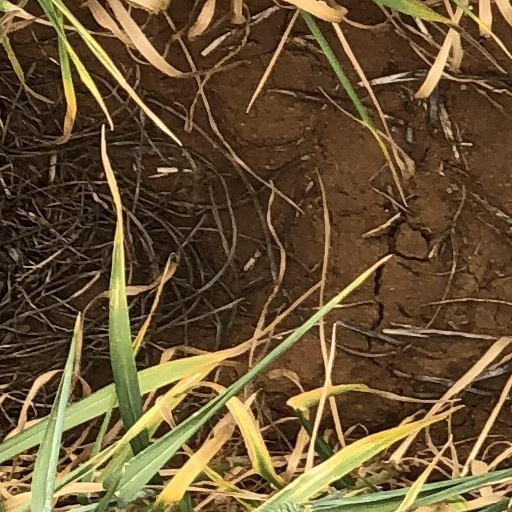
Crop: wheat